Locarno

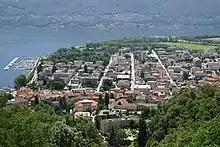
Locarno

Locarno has an area, , of . Of this area, or 43.5% is used for agricultural purposes, while or 31.0% is forested. Of the rest of the land, or 25.5% is settled (buildings or roads), or 6.5% is either rivers or lakes and or 4.7% is unproductive land.